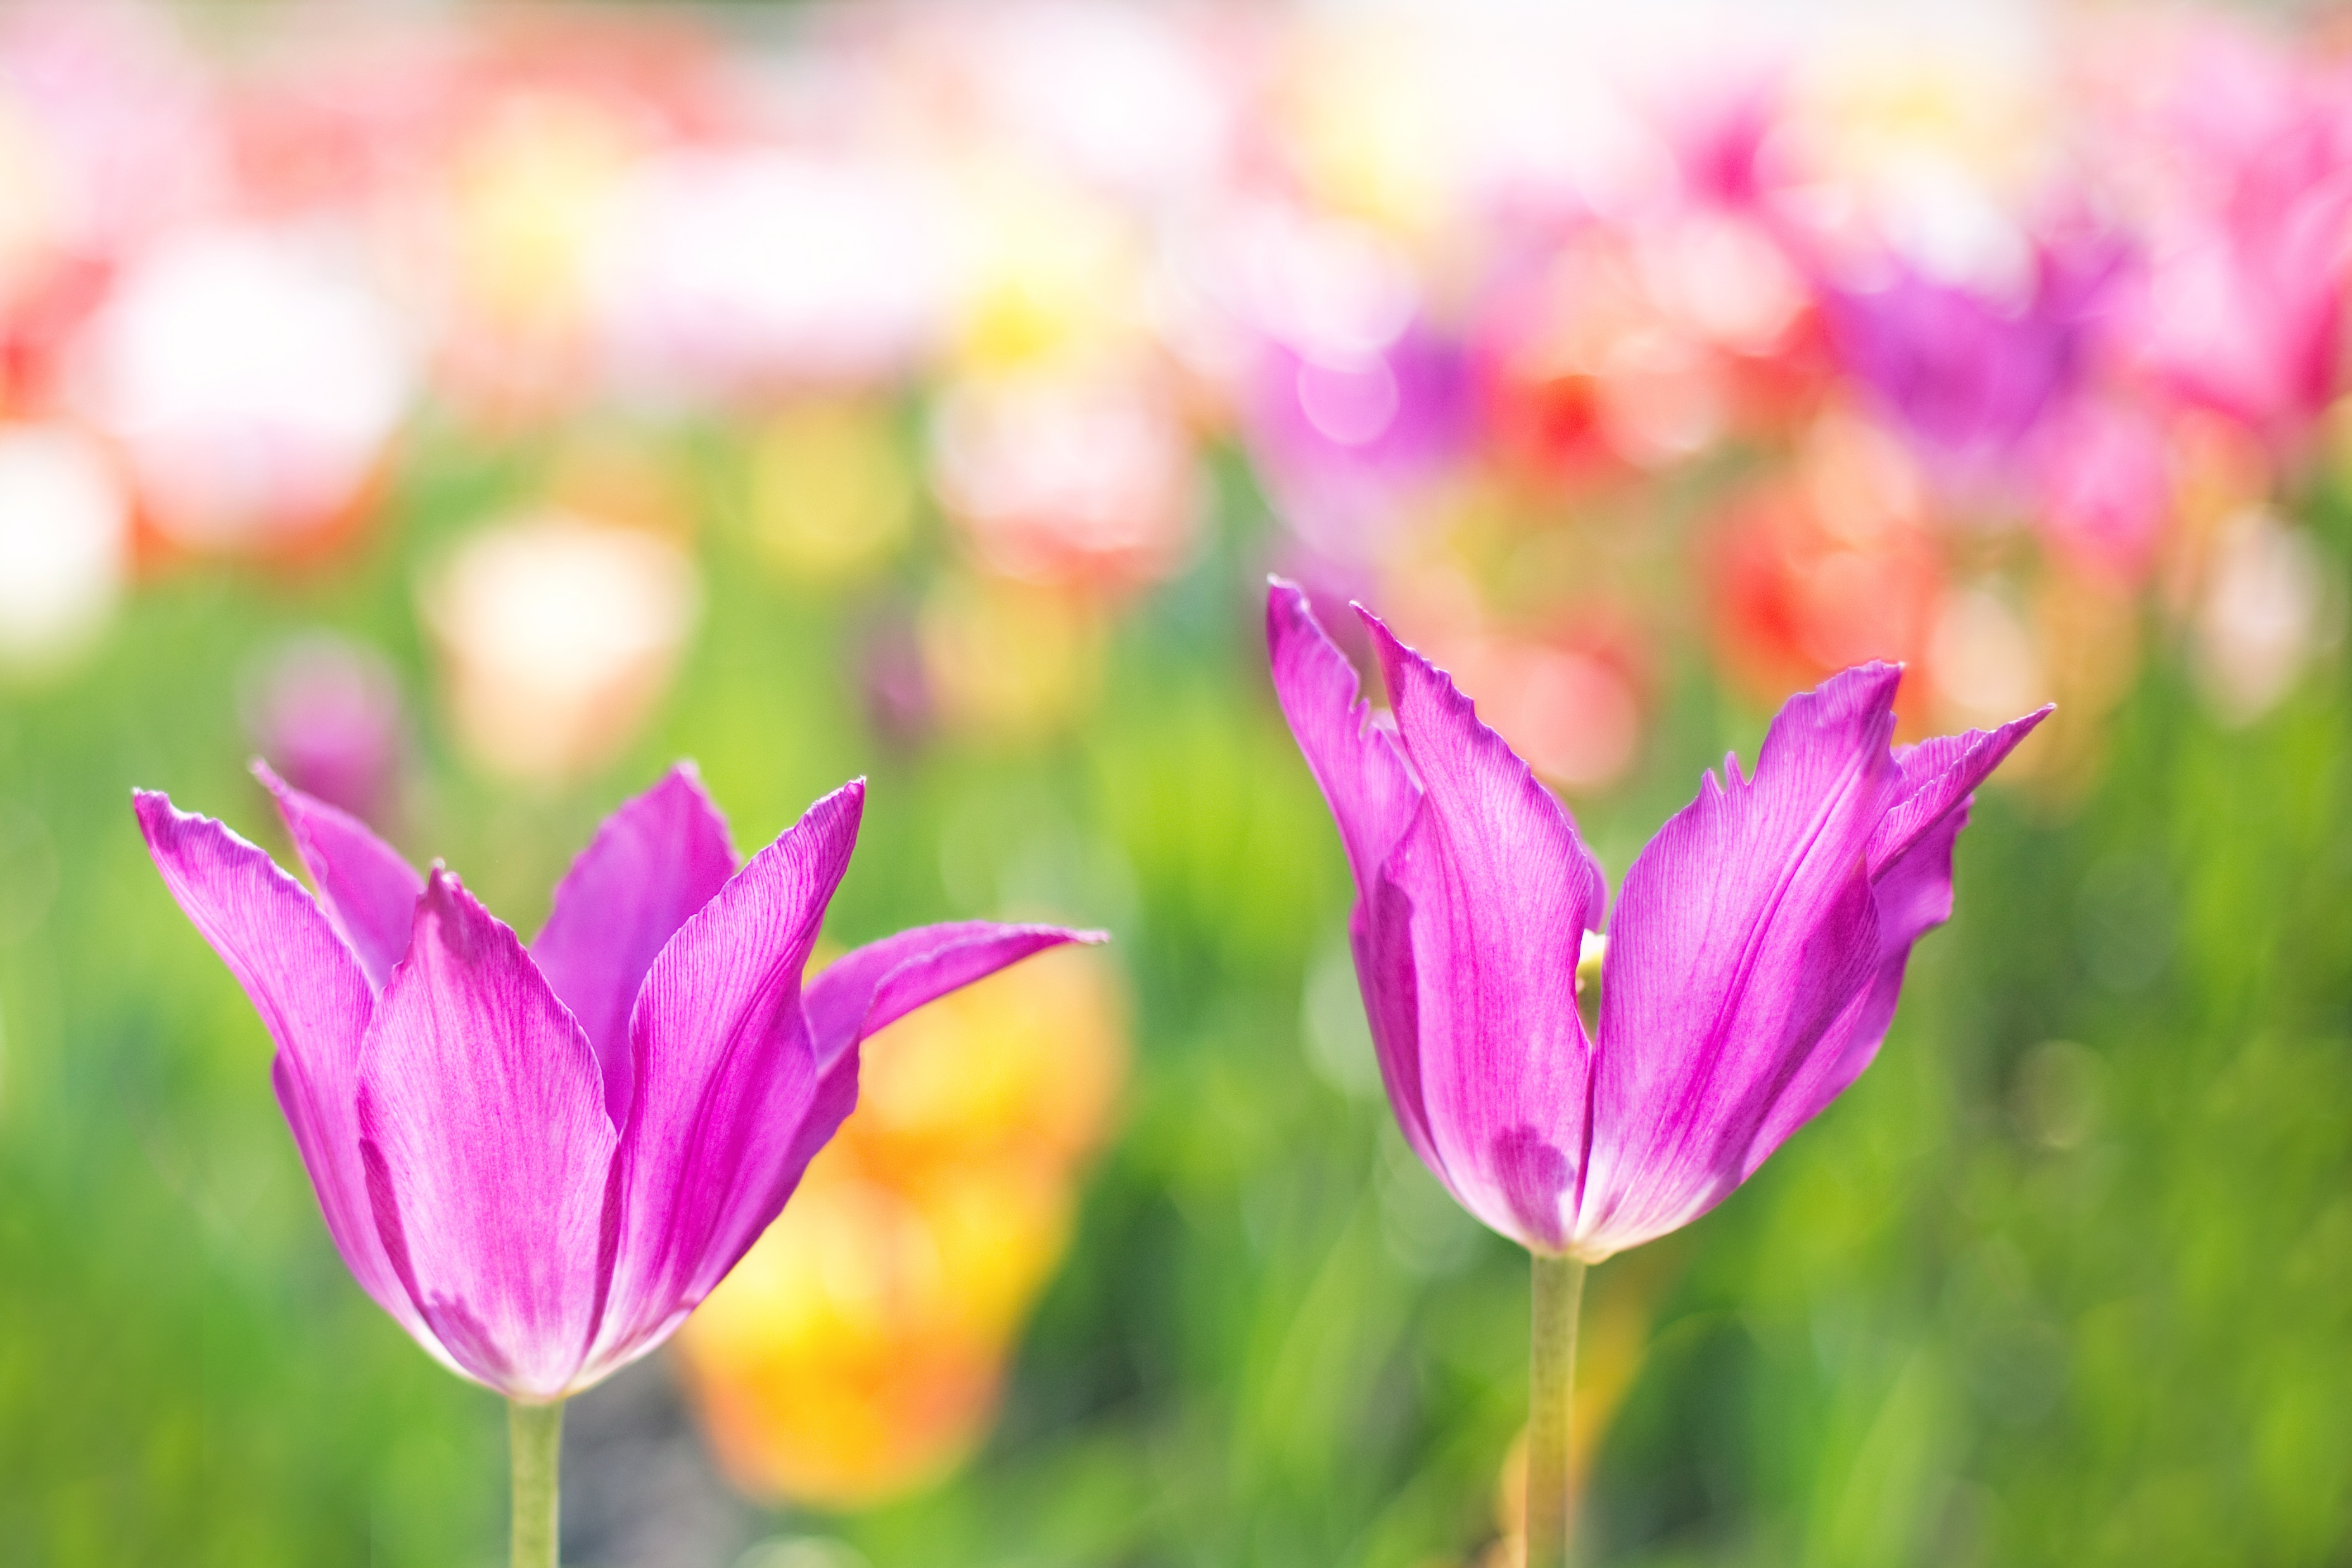
nature, blossom, plant, flower, petal, floral, tulip, spring, natural, colorful, garden, pink, flora, wildflower, flowers, close up, design, gardening, blossoms, springtime, tulips, blooms, macro photography, flowering plant, plant stem, land plant